List of birds of Panama

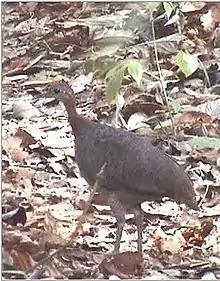
Great tinamou, fairly common in undisturbed forest but difficult to see.

This is a list of the bird species recorded in Panama. The avifauna of Panama included a total of 1020 species as of July 2023, according to "Bird Checklists of the World" (Avibase). Three species have been added from other sources. Of the 1021 species, 125 are rare or accidental and six have been introduced by humans. Seven are endemic. An additional accidental species has been added from another source.